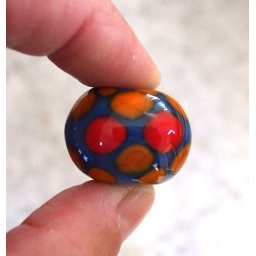
Blueberry base with red and orange dots melted in